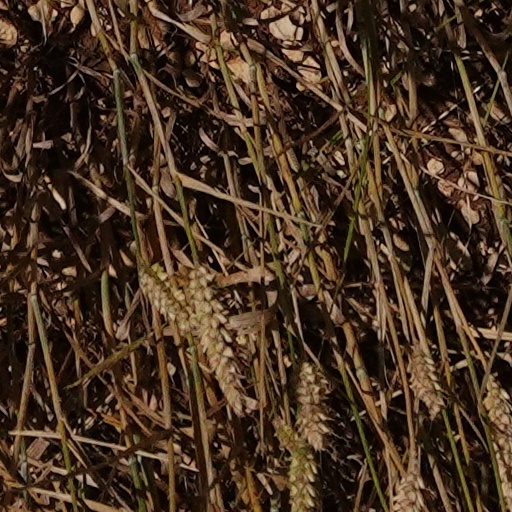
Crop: wheat